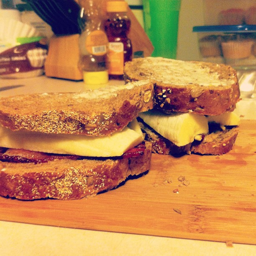
Two toasted sandwiches resting on a wooden cutting board.
Bacon, honey and banana sandwich in the kitchen
A lot of food that is on a table.
a close up of two sandwiches on a wooden table
A wooden cutting board topped with two sandwiches.